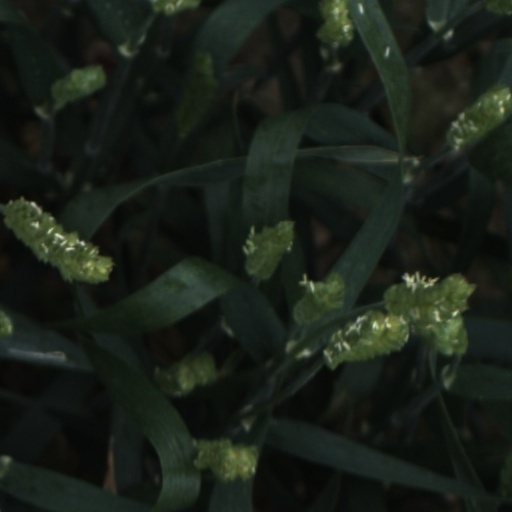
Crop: wheat